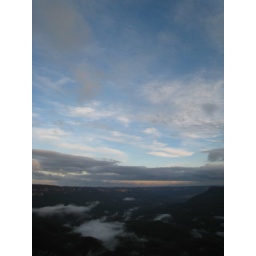
Another shot of the blue mountains from a relatively clear spot in the day